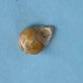
Maize quality: Bad